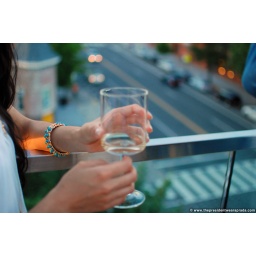
Opening of the classic modern furniture store Room &amp;amp; Board in the 14th street corridor